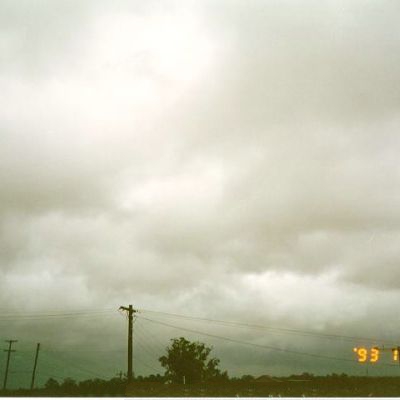
Cloud type: Stratus (St)